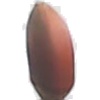
Label: Hazelnut 1